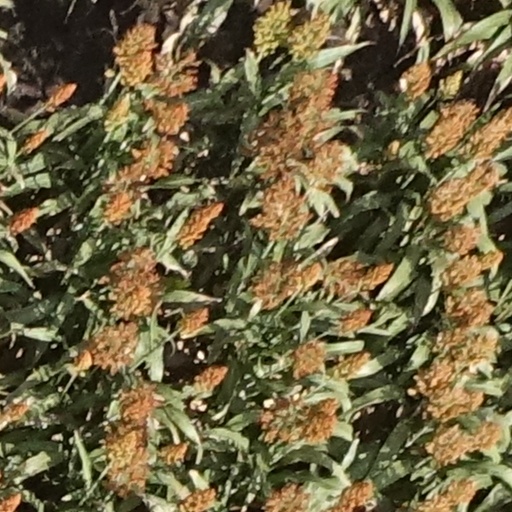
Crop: sorghum